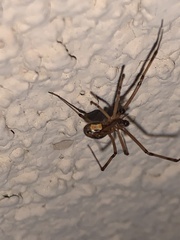
Species: Lactrodectus_hesperus